Arces

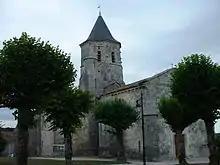
The Church of Saint Pierre

The Church of Saint Pierre (12th century) is registered as an historical monument. The church seems to date back at least to the 11th century. In 1086 it was given to the Abbey Saint-Étienne de Vaux. It was rebuilt in the 12th century. The three-sided apse, in Romanesque style, dates to that period and is the only vestige of the original building which was considerably altered during its history. Significant work took place from 1670 which altered the structure of the nave. The façade was built in 1703. It consists of a door with a broken triangular pediment topped with a rectangular bay window and framed by two massive buttresses.